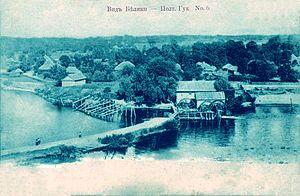
La rivière Vorskla. Moulin près du village Bilyky